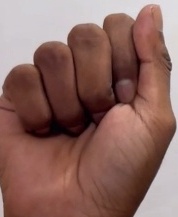
ASL sign: A